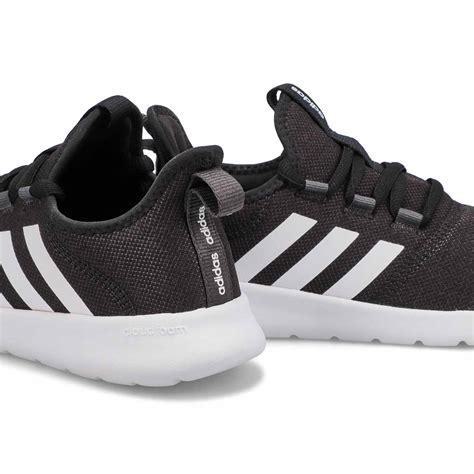
Brand: Adidas
Model: Cloudfoam Pure